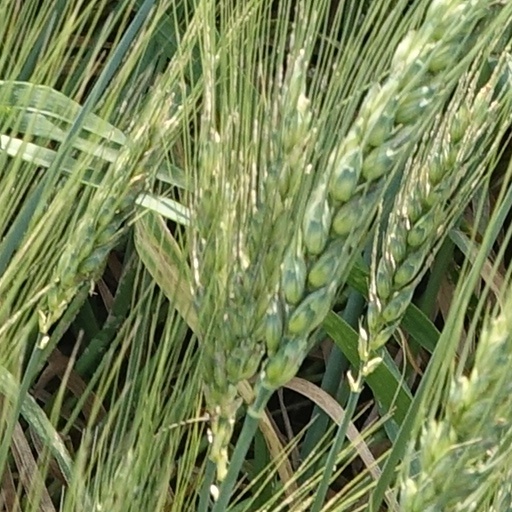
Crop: wheat